Dhoti

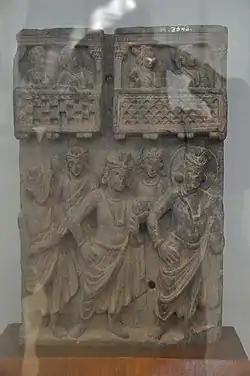
Relief depicting men in anatariya and uttariya, 1st century CE

The unstitched dhoti is also referred to as "dhautra" (IPA: /dʱɑwtɽɐ/) in Sanskrit, which means rope or cord. It evolved from the ancient "antriya", which was passed in between the legs, tucked at the back and covered the legs loosely, then flowed into long pleats at front of the legs, the same way it is worn today as formal dhoti. While a casual and short dhoti wraps around both legs firmly, in this style the back side of the dhoti is pulled to the front and tucked at the waist, before tucking the two loose ends at back, creating firmly fitted trouser-like dhoti that wraps around both legs. This style is more commonly worn by farmers and martial artists. Stitched garments became popular in the Indian subcontinent, with the coming of Persians, Greeks, and "barbarians"; nonetheless, the dhoti prevailed in "sakaccha" as well as "vikaccha" forms. In the Sunga period, there were two broad modes of wearing the dhoti, the "sakaccha" and the "vikaccha". In the "sakaccha" way, the cloth passed between the legs and was tucked at the back; "vikaccha" meant wearing the dhoti in the form of a lungi. In the past, there were variations in the styles of wrapping the dhoti based on castes, as in the case of Bombay's Sonars and the Peshwa Brahmins; for this reason, English attire has been described as "caste neutral".